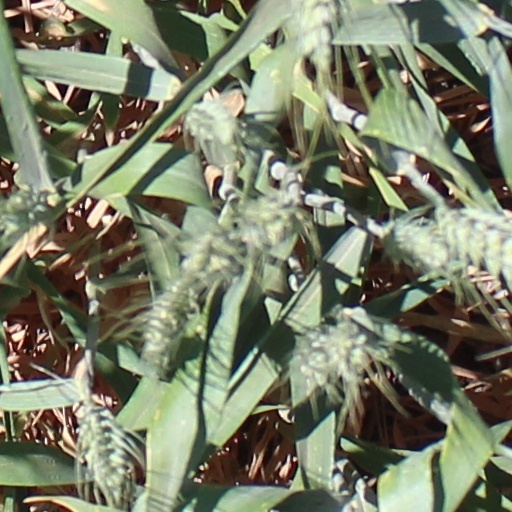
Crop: wheat